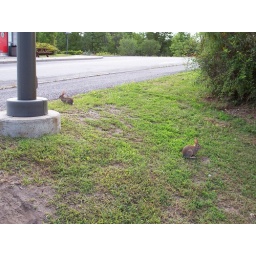
Some rabbits that were eating in the grass at the bus stop one day. Right behind me.